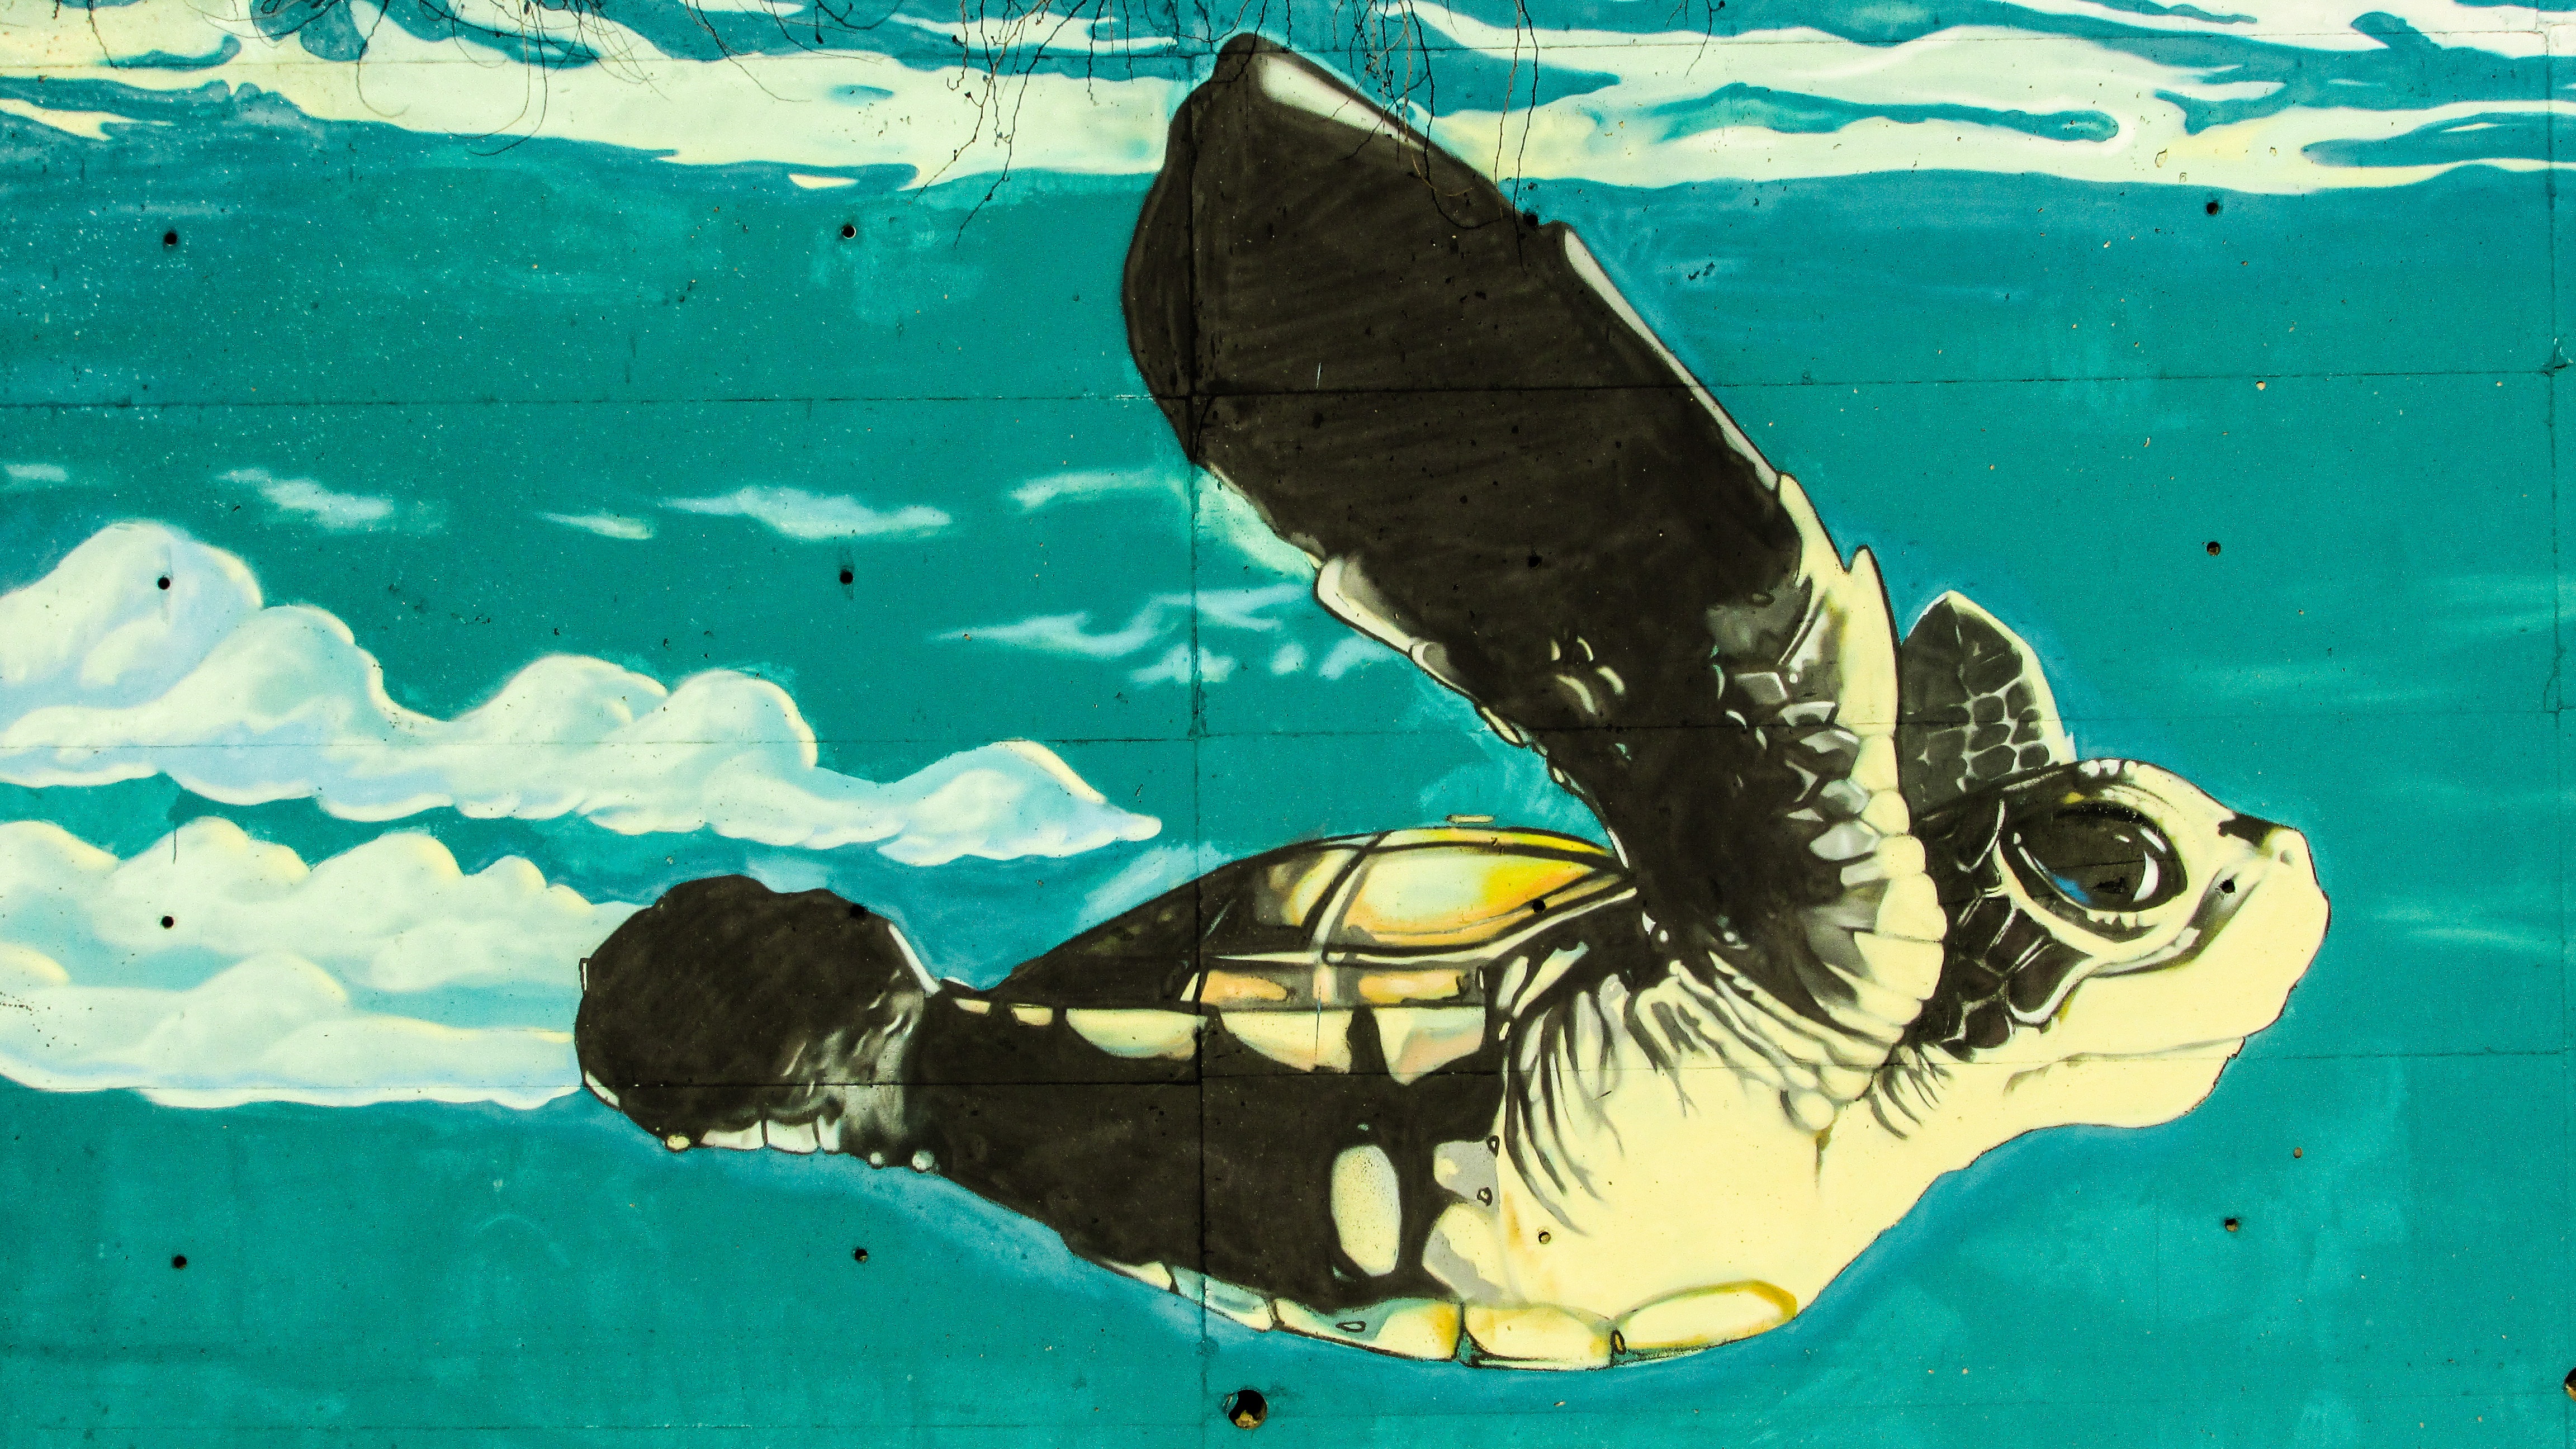
underwater, environment, blue, sea turtle, graffiti, ecology, art, illustration, mural, cyprus, protecting, paralimni